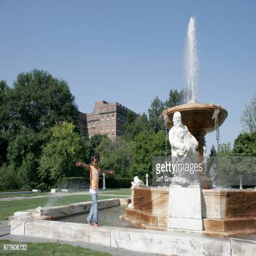
a girl walking on the classical fountain